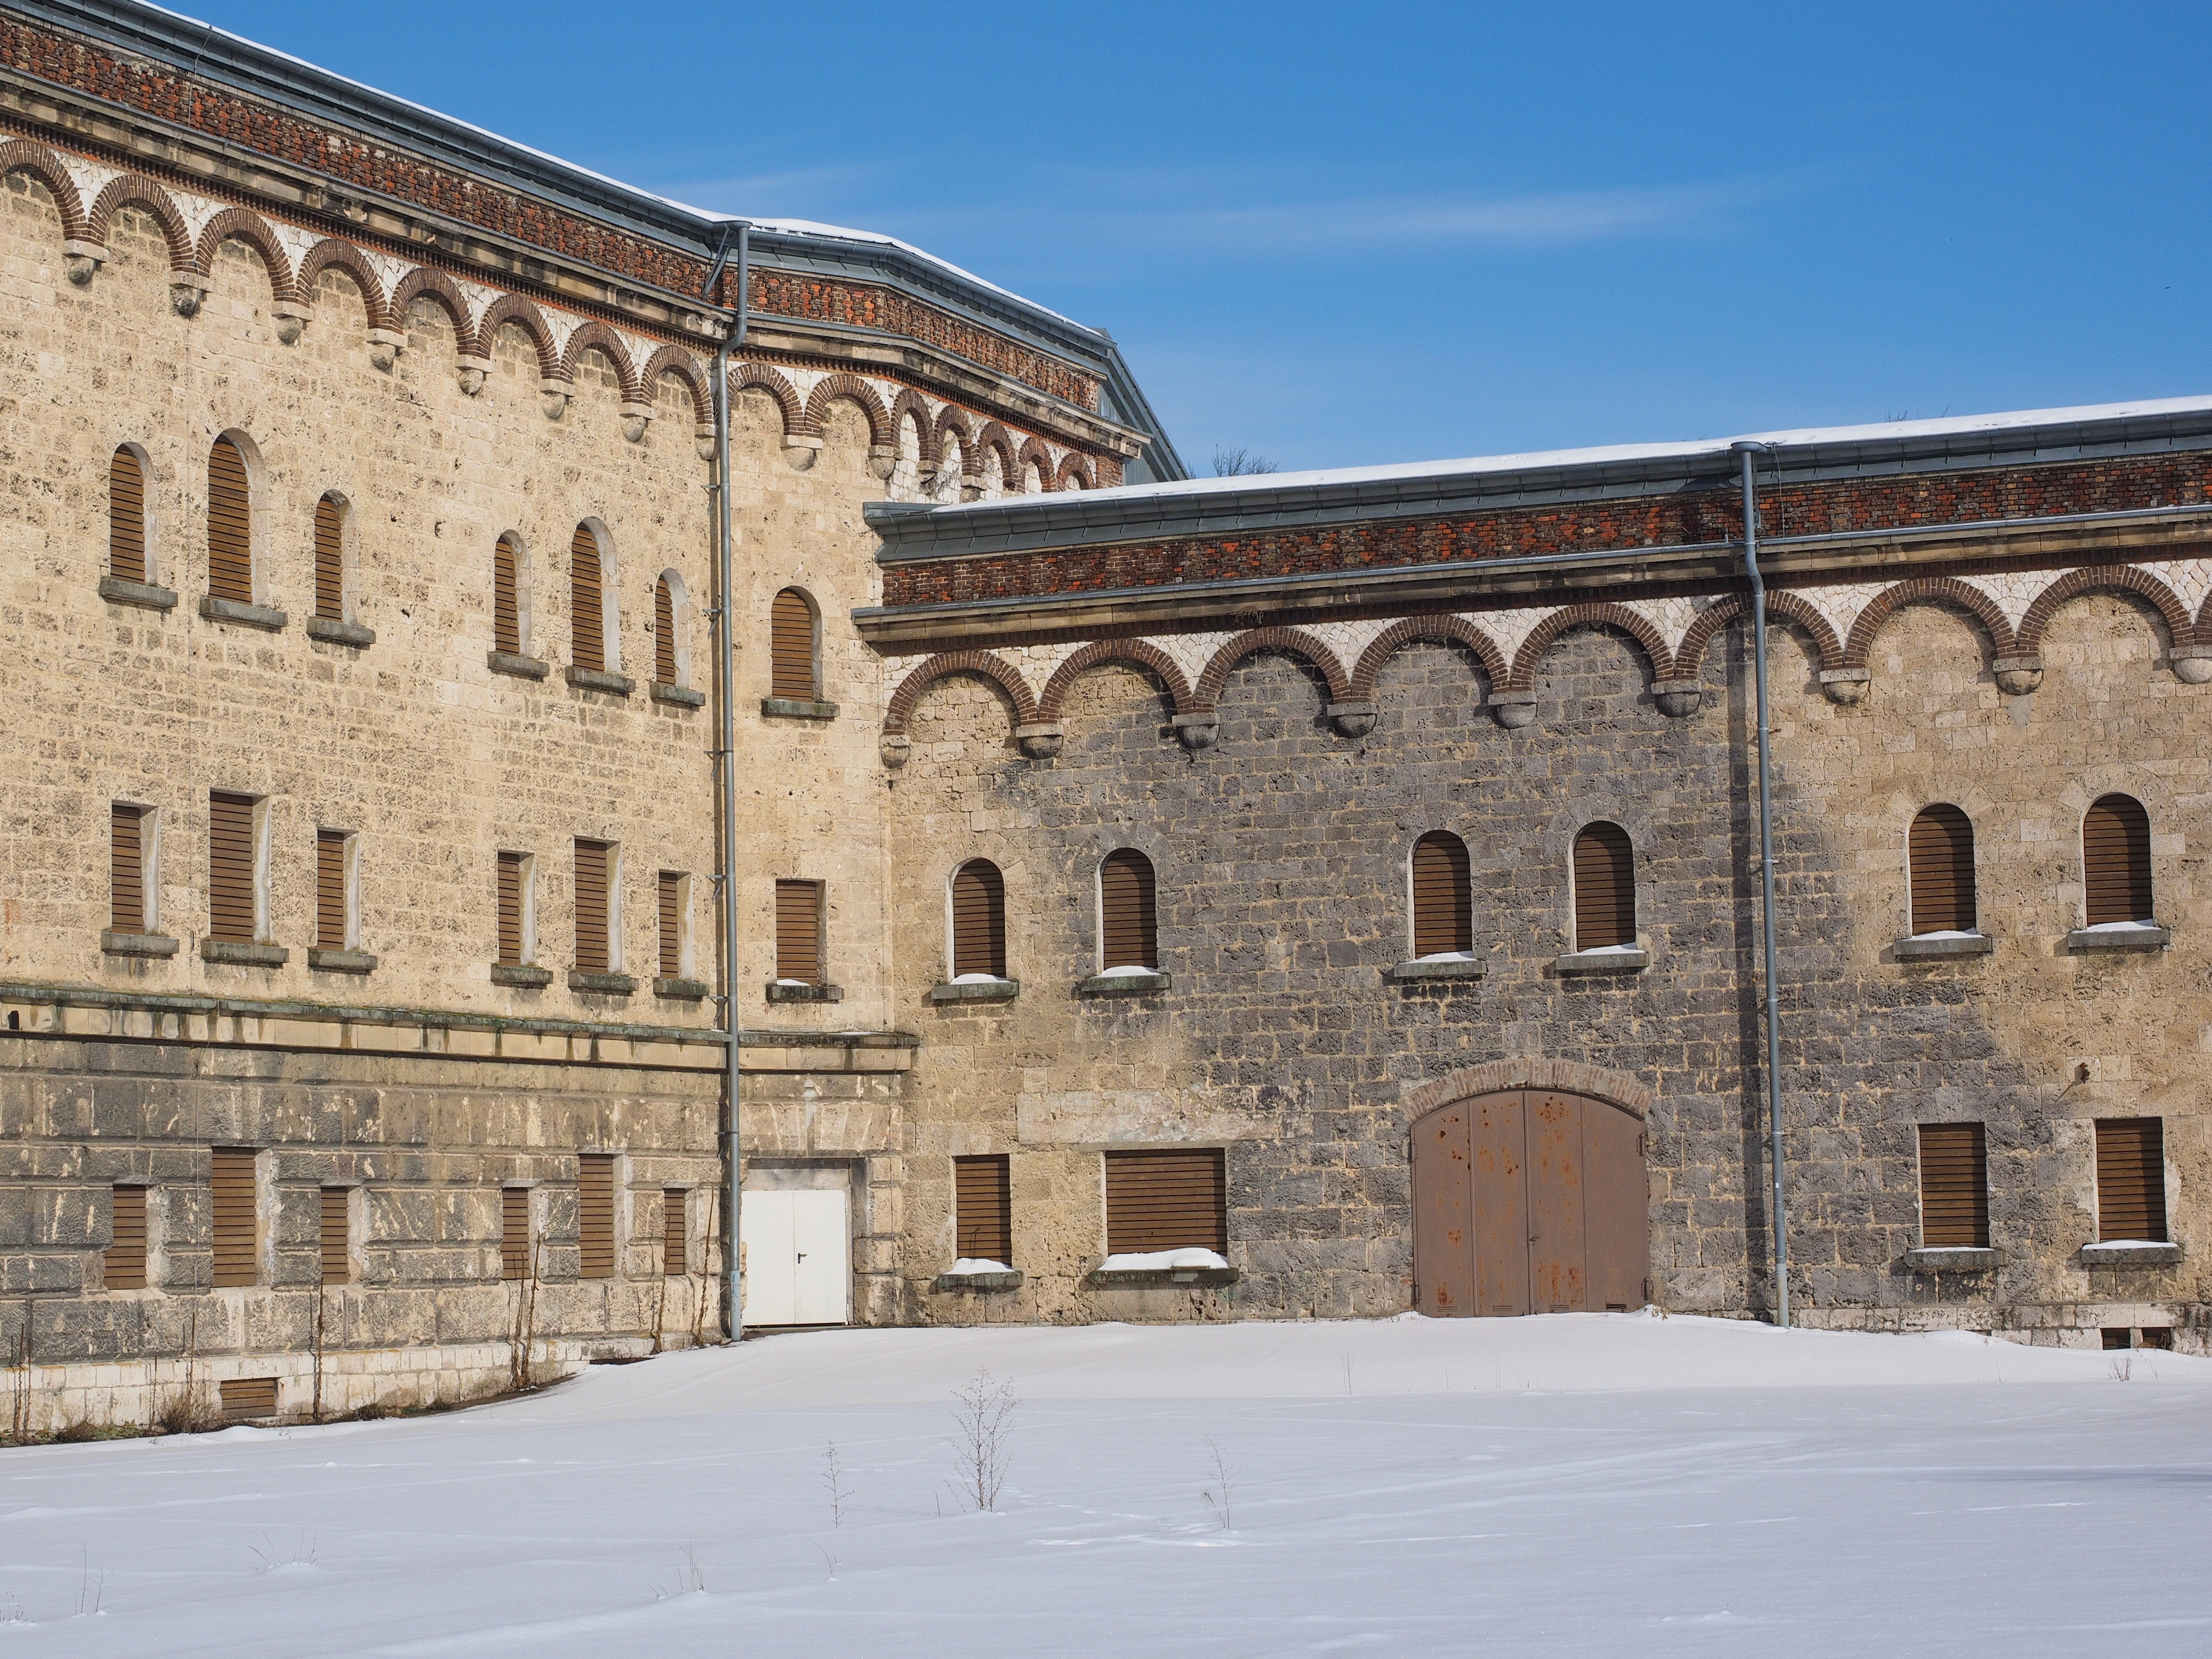
snow, winter, architecture, building, palace, castle, facade, place of worship, courtyard, monastery, synagogue, history, fort, estate, ulm, citadel, ancient history, wilhelmsburg, ulmer defence line, reduit, federal fortress ulm, defensive barracks, wilhelm solid